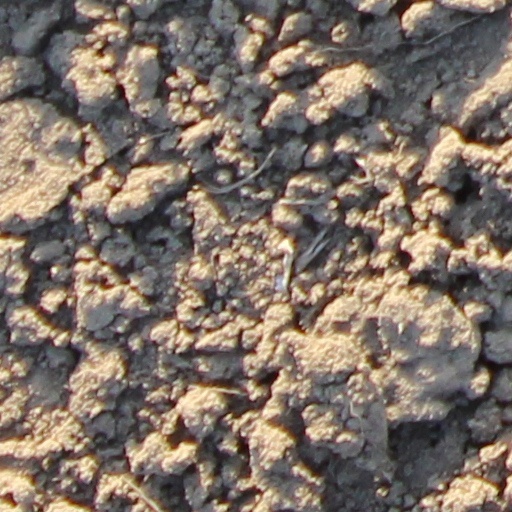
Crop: wheat